Uptown Funk

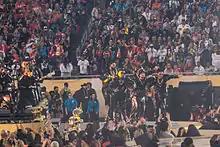
Bruno Mars and The Hooligans performing "Uptown Funk" at the Super Bowl 50 halftime show

After producing three songs for Bruno Mars's second studio album "Unorthodox Jukebox" (2012), Mark Ronson said in June 2014, that he and Mars planned on working together again. Ronson ended up working on "Uptown Funk" for seven months, recording it in various locations, in a number of grueling, stressful sessions. Its earliest version was a jam that Mars and his band played on tour. When Ronson joined Jeff Bhasker and Mars for a jam session at the latter's studio, he wanted to finish leftover demos from "Unorthodox Jukebox", however, Mars wanted to do something different. He started playing on a drum kit in the studio, while Bhasker and Ronson played keyboard and guitar, respectively. They decided to work on the tour jam and thought it would be "cool" to fit in the Trinidad James song, "All Gold Everything", played during the tour's soundcheck. At this point, they found the opening line: "This hit, that ice cold/Michelle Pfeiffer, that white gold", which led them to believe they had an "exciting idea". However, both Ronson and Mars had busy schedules and could not complete the single. They spent the next several months working on the song, fighting over which sections of the track would fit better. Mars was not a fan of early versions of the song.